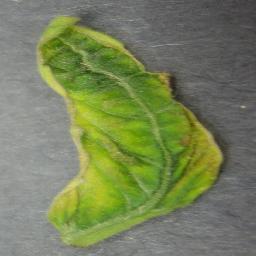
Label: Tomato___Tomato_Yellow_Leaf_Curl_Virus